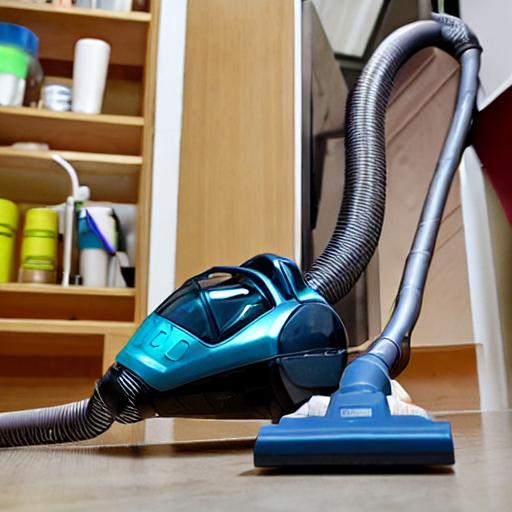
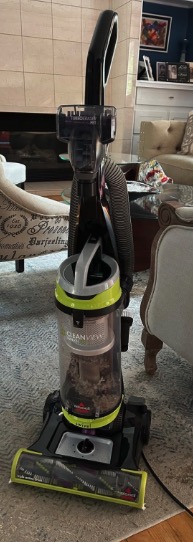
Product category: items_vacuum
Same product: no